Cherry A. Murray

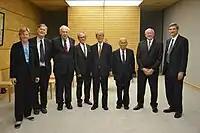
with Tim Hunt, Jerome Isaac Friedman, Torsten Wiesel, Kōji Omi, Akito Arima, Jonathan M. Dorfan and Robert Baughman

Murray has published more than 70 papers in peer-reviewed journals and holds two patents in near-field optical data storage and optical display technology. Her current primary research focus includes the use of light scattering, soft condensed matter, and complex fluids. Prior to her appointment at SEAS on July 1, 2009, Murray was Principal Associate Director for Science and Technology at Lawrence Livermore National Laboratory and previously has held numerous research and leadership positions at Bell Laboratories (the last as senior vice president for physical sciences and wireless research).